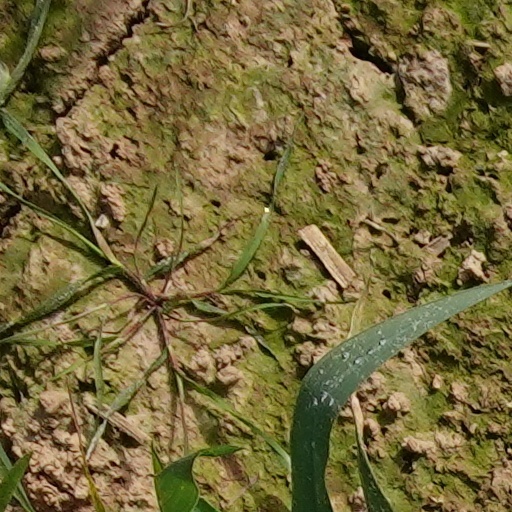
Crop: wheat